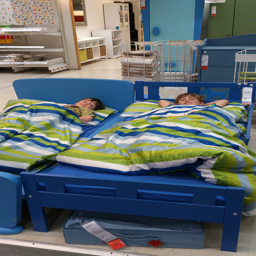
Two kids on the beds in a room
Picture of two children in blue single beds in large institutional room
Two boys laying in their own bed under a blanket.
A couple of kids laying on top of blue beds.
There are children laying in bed at a store.